Nationalisation in Pakistan

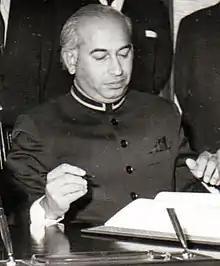
Zulfikar Ali Bhutto.

The nationalisation process in Pakistan (or historically simply regarded as the "Nationalisation in Pakistan") was a policy measure programme in the economic history of Pakistan that negatively impacted the country's industrialization and undermined the trust of businessmen and investors. The process was first introduced, promulgated and implemented by Zulfikar Ali Bhutto and Pakistan Peoples Party to lay the foundation of socialist economics reforms to improve the growth of the national economy. Since the 1950s, the country had undergone a speedy industrialisation. But, as time progressed, the labour trade unions and labour-working class had increasingly strained relations with the industrial business oligarch class, having neglected to improve working conditions and failing to provide a healthy and safe environment for the workers in these industrial industries.